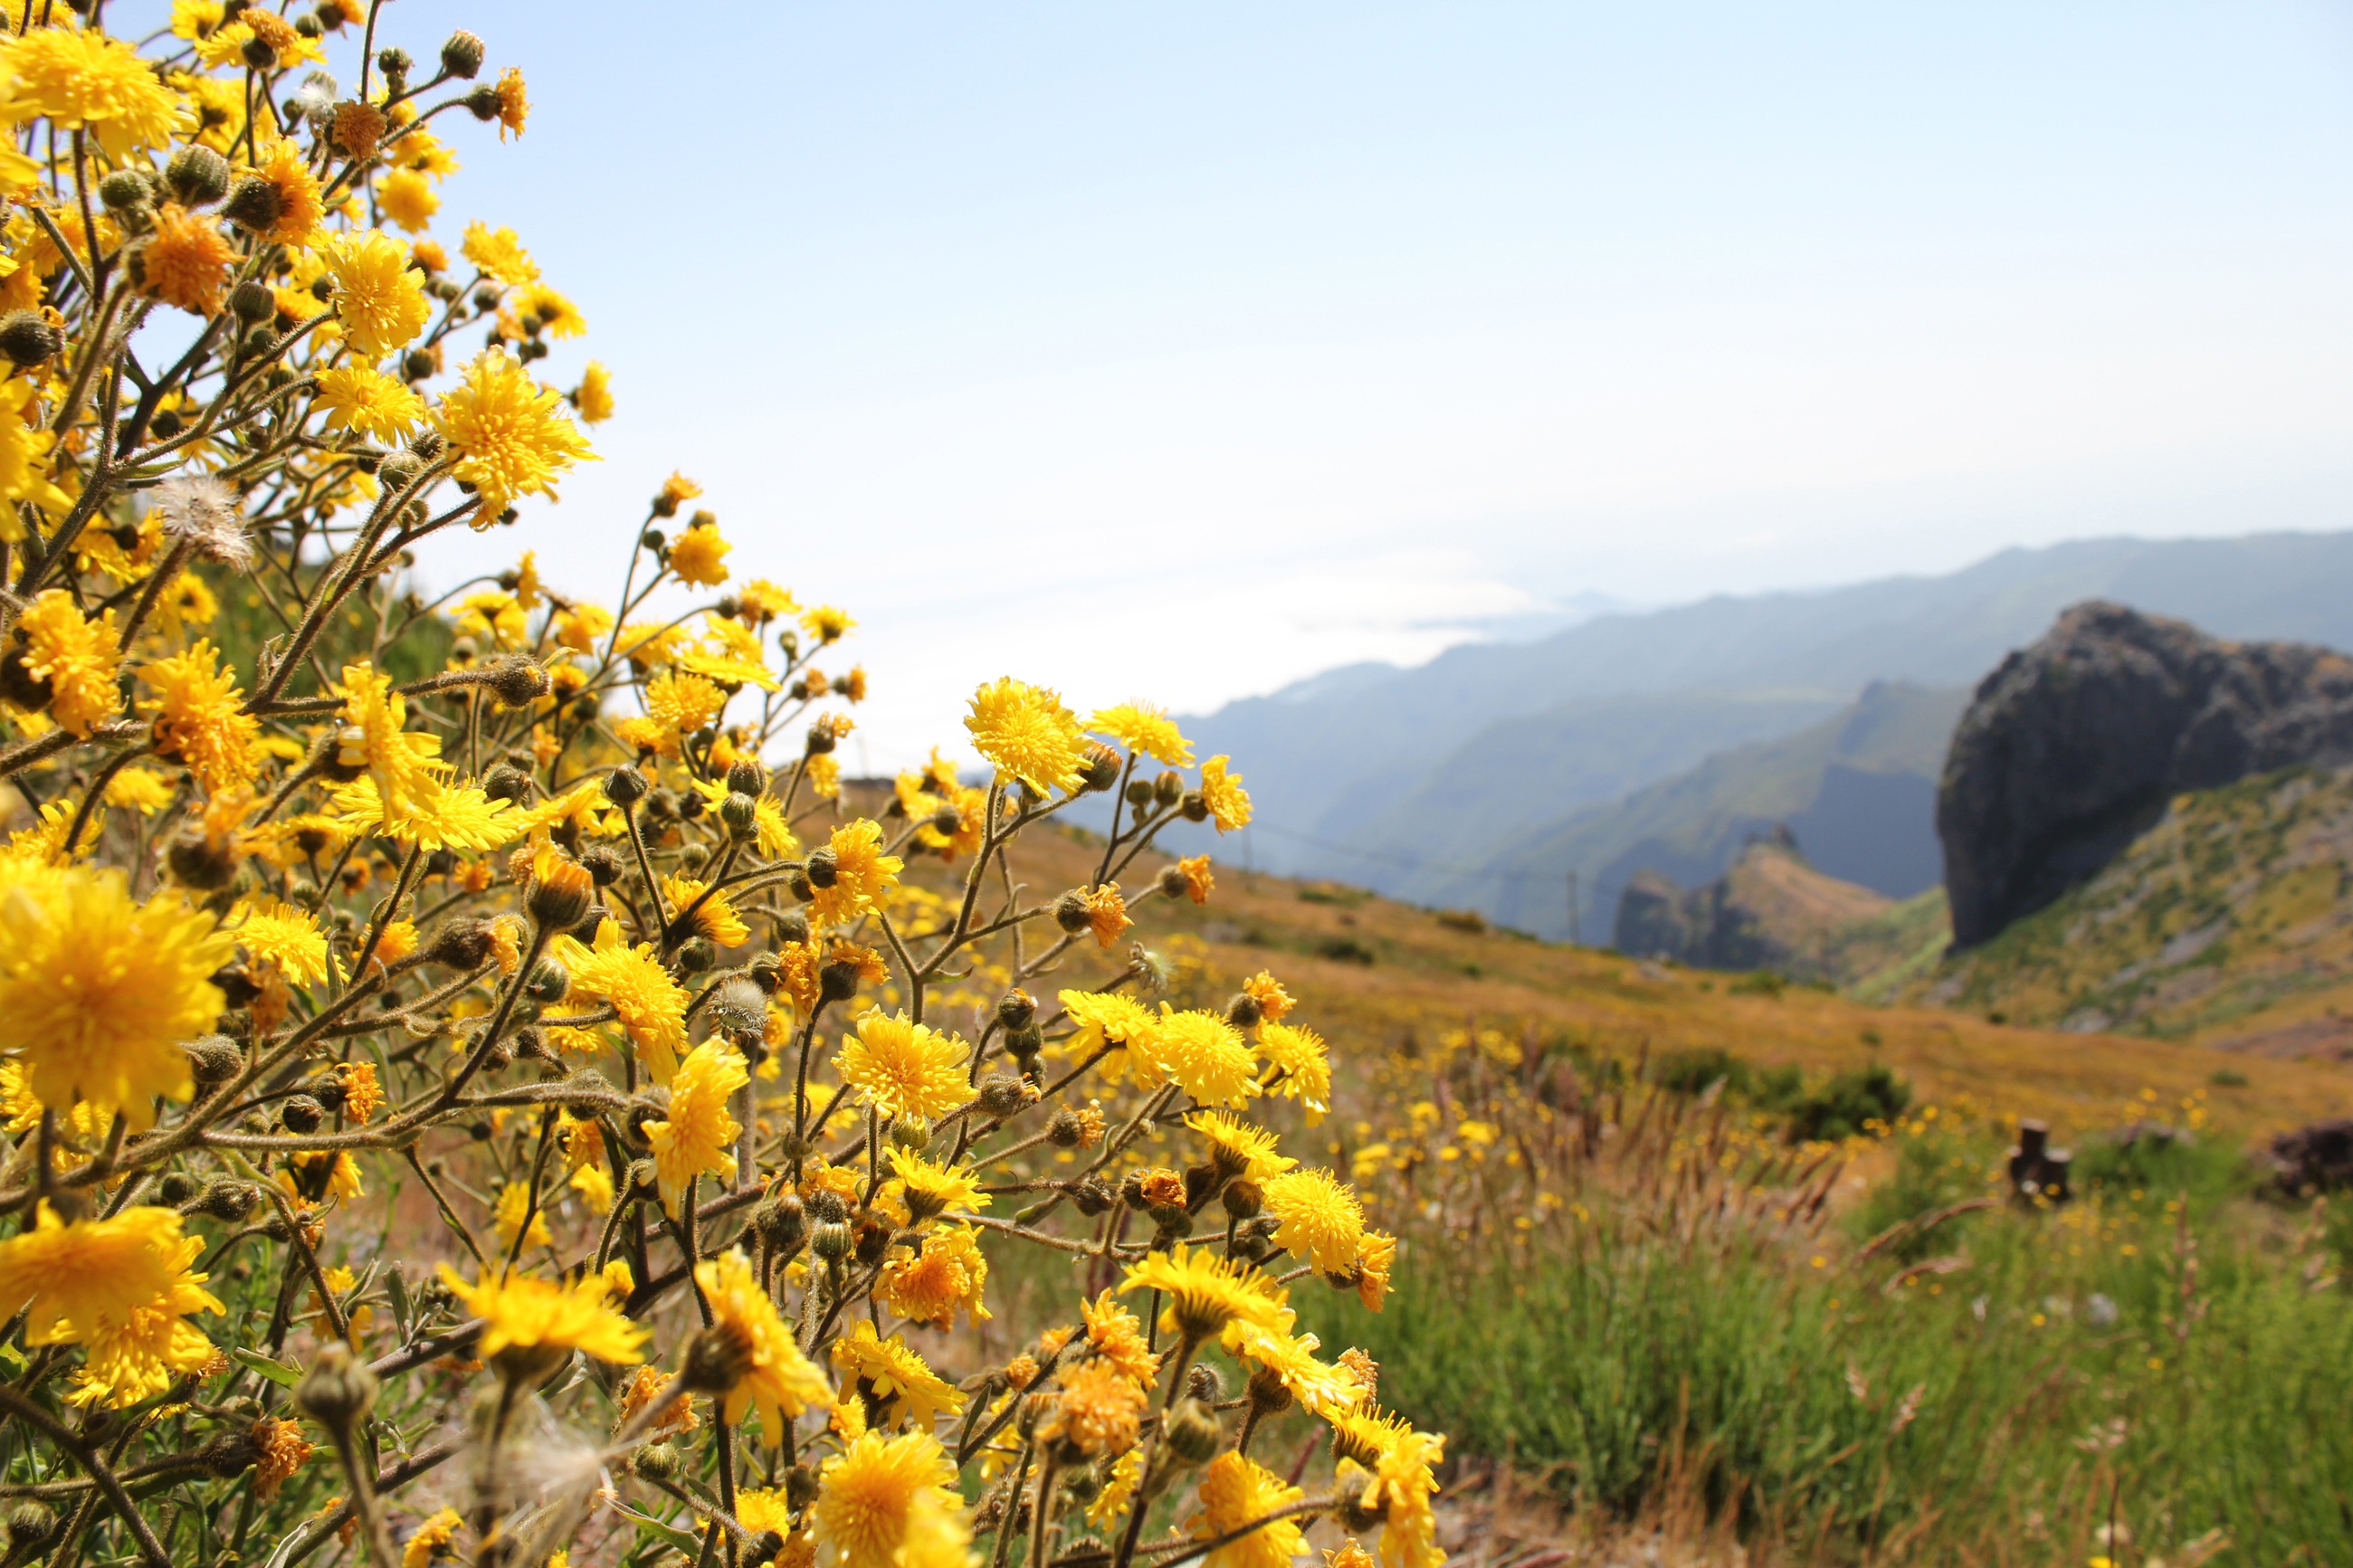
landscape, grass, mountain, plant, sky, meadow, flower, view, summer, green, autumn, flora, season, wildflower, mountains, plateau, ecosystem